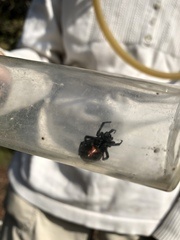
Species: Lactrodectus_hesperus